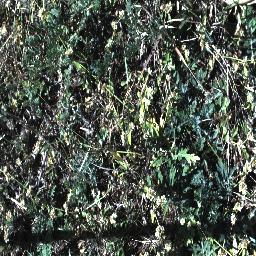
Label: parthenium